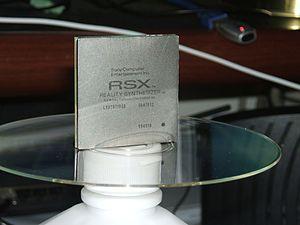
Le RSX est un processeur graphique qui équipe la console de jeux PlayStation 3 de Sony. Il a été développé conjointement par la société Nvidia et Sony Computer Entertainment et son développement a été annoncé en 2005.